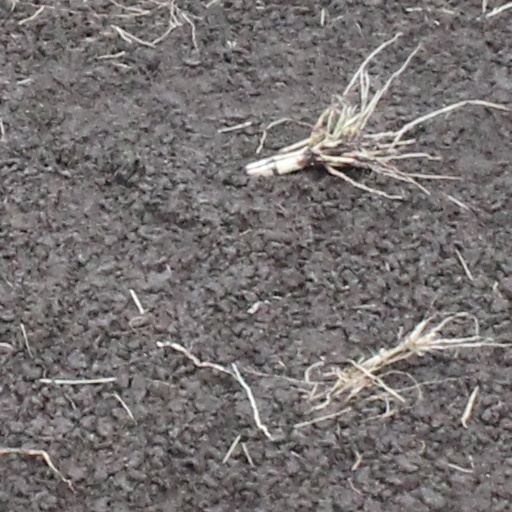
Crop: wheat